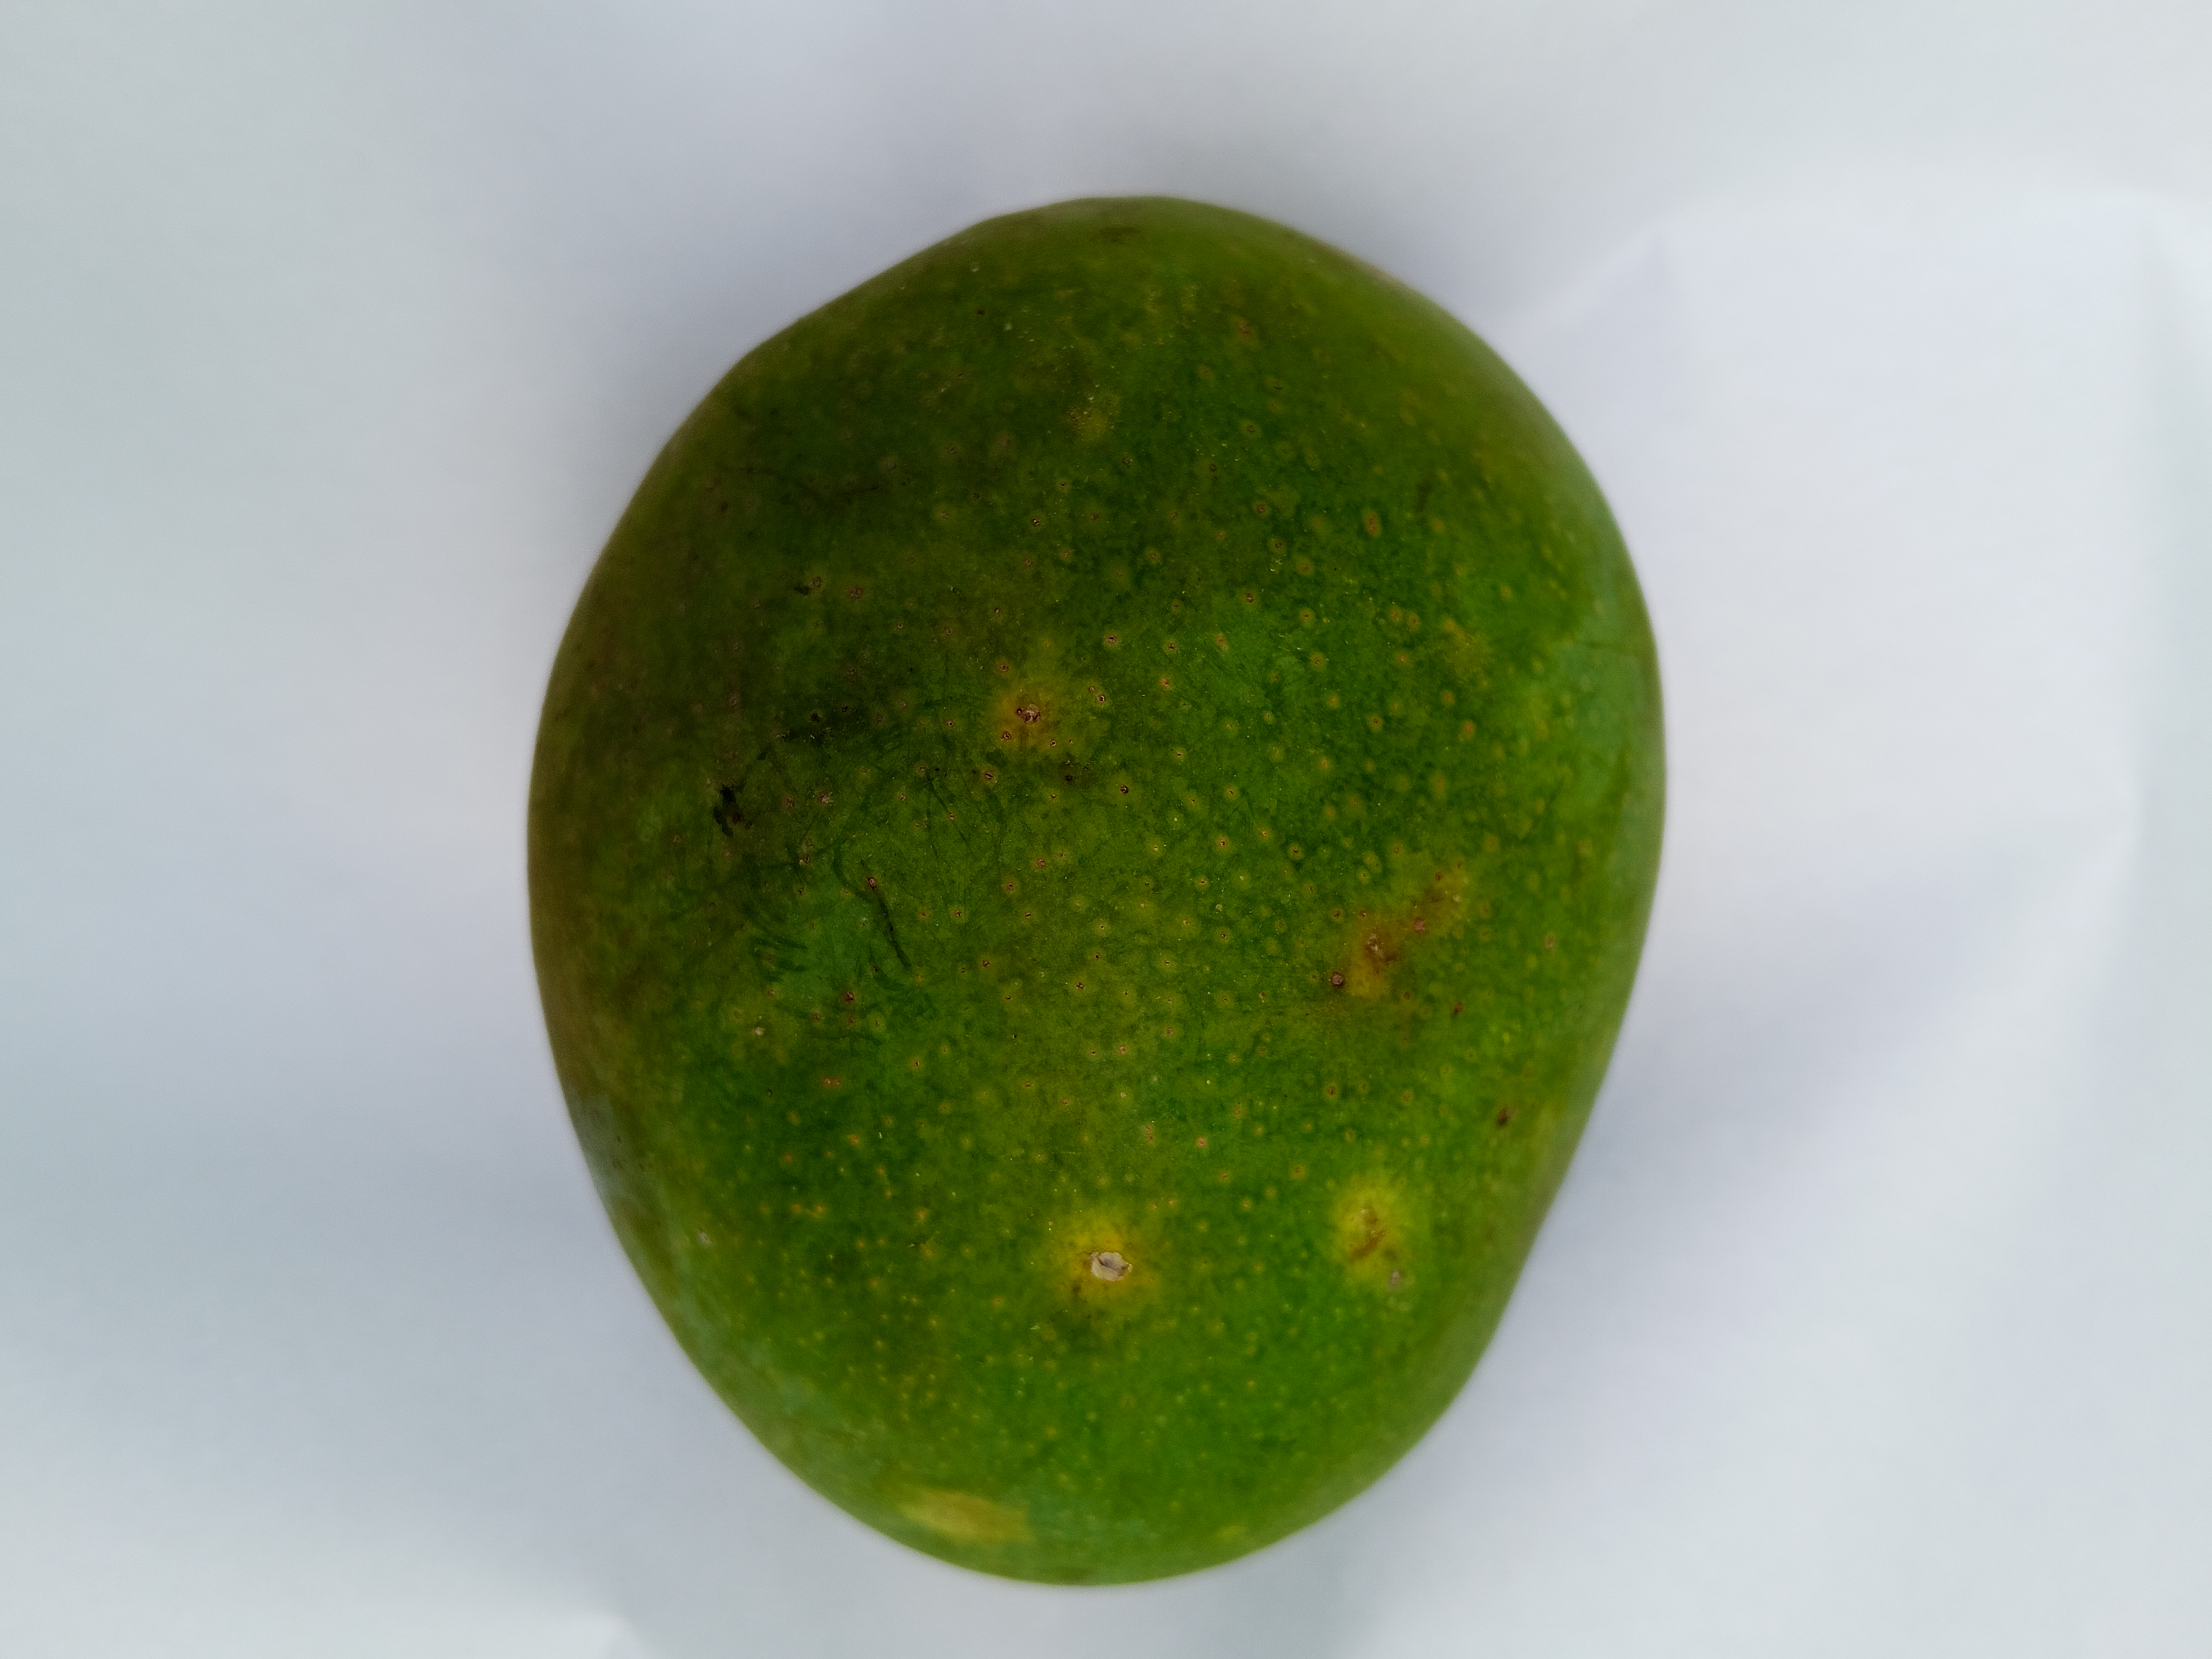
Mango variety: Himsagar